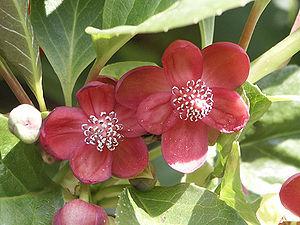
Le genre Schisandra a été établi par le botaniste français André Michaux qui passa dix ans de sa vie en Amérique du Nord. En 1803, il décrivit et nomma Schisandra coccinea une espèce qu'il avait observé la première fois en 1786.